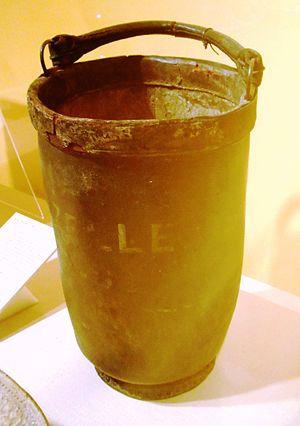
Seau pour le feu, fin XIXe siècle, cuir, donation du Canadian Fire Hose Co. Ltd., 1929
Le Service de sécurité incendie de Montréal est l'unique corps de sapeurs-pompiers professionnels de l'agglomération de Montréal. Le SIM, qui compte 67 casernes, est le deuxième plus grand service des incendies au Canada et le 7ᵉ en Amérique du Nord. Il offre le service de premiers répondants. Le numéro d'appel d'urgence est le 911. Il compte 2 855 employés, dont environ 2 430 pompiers. Il a fêté en 2013 son 150ᵉ anniversaire.